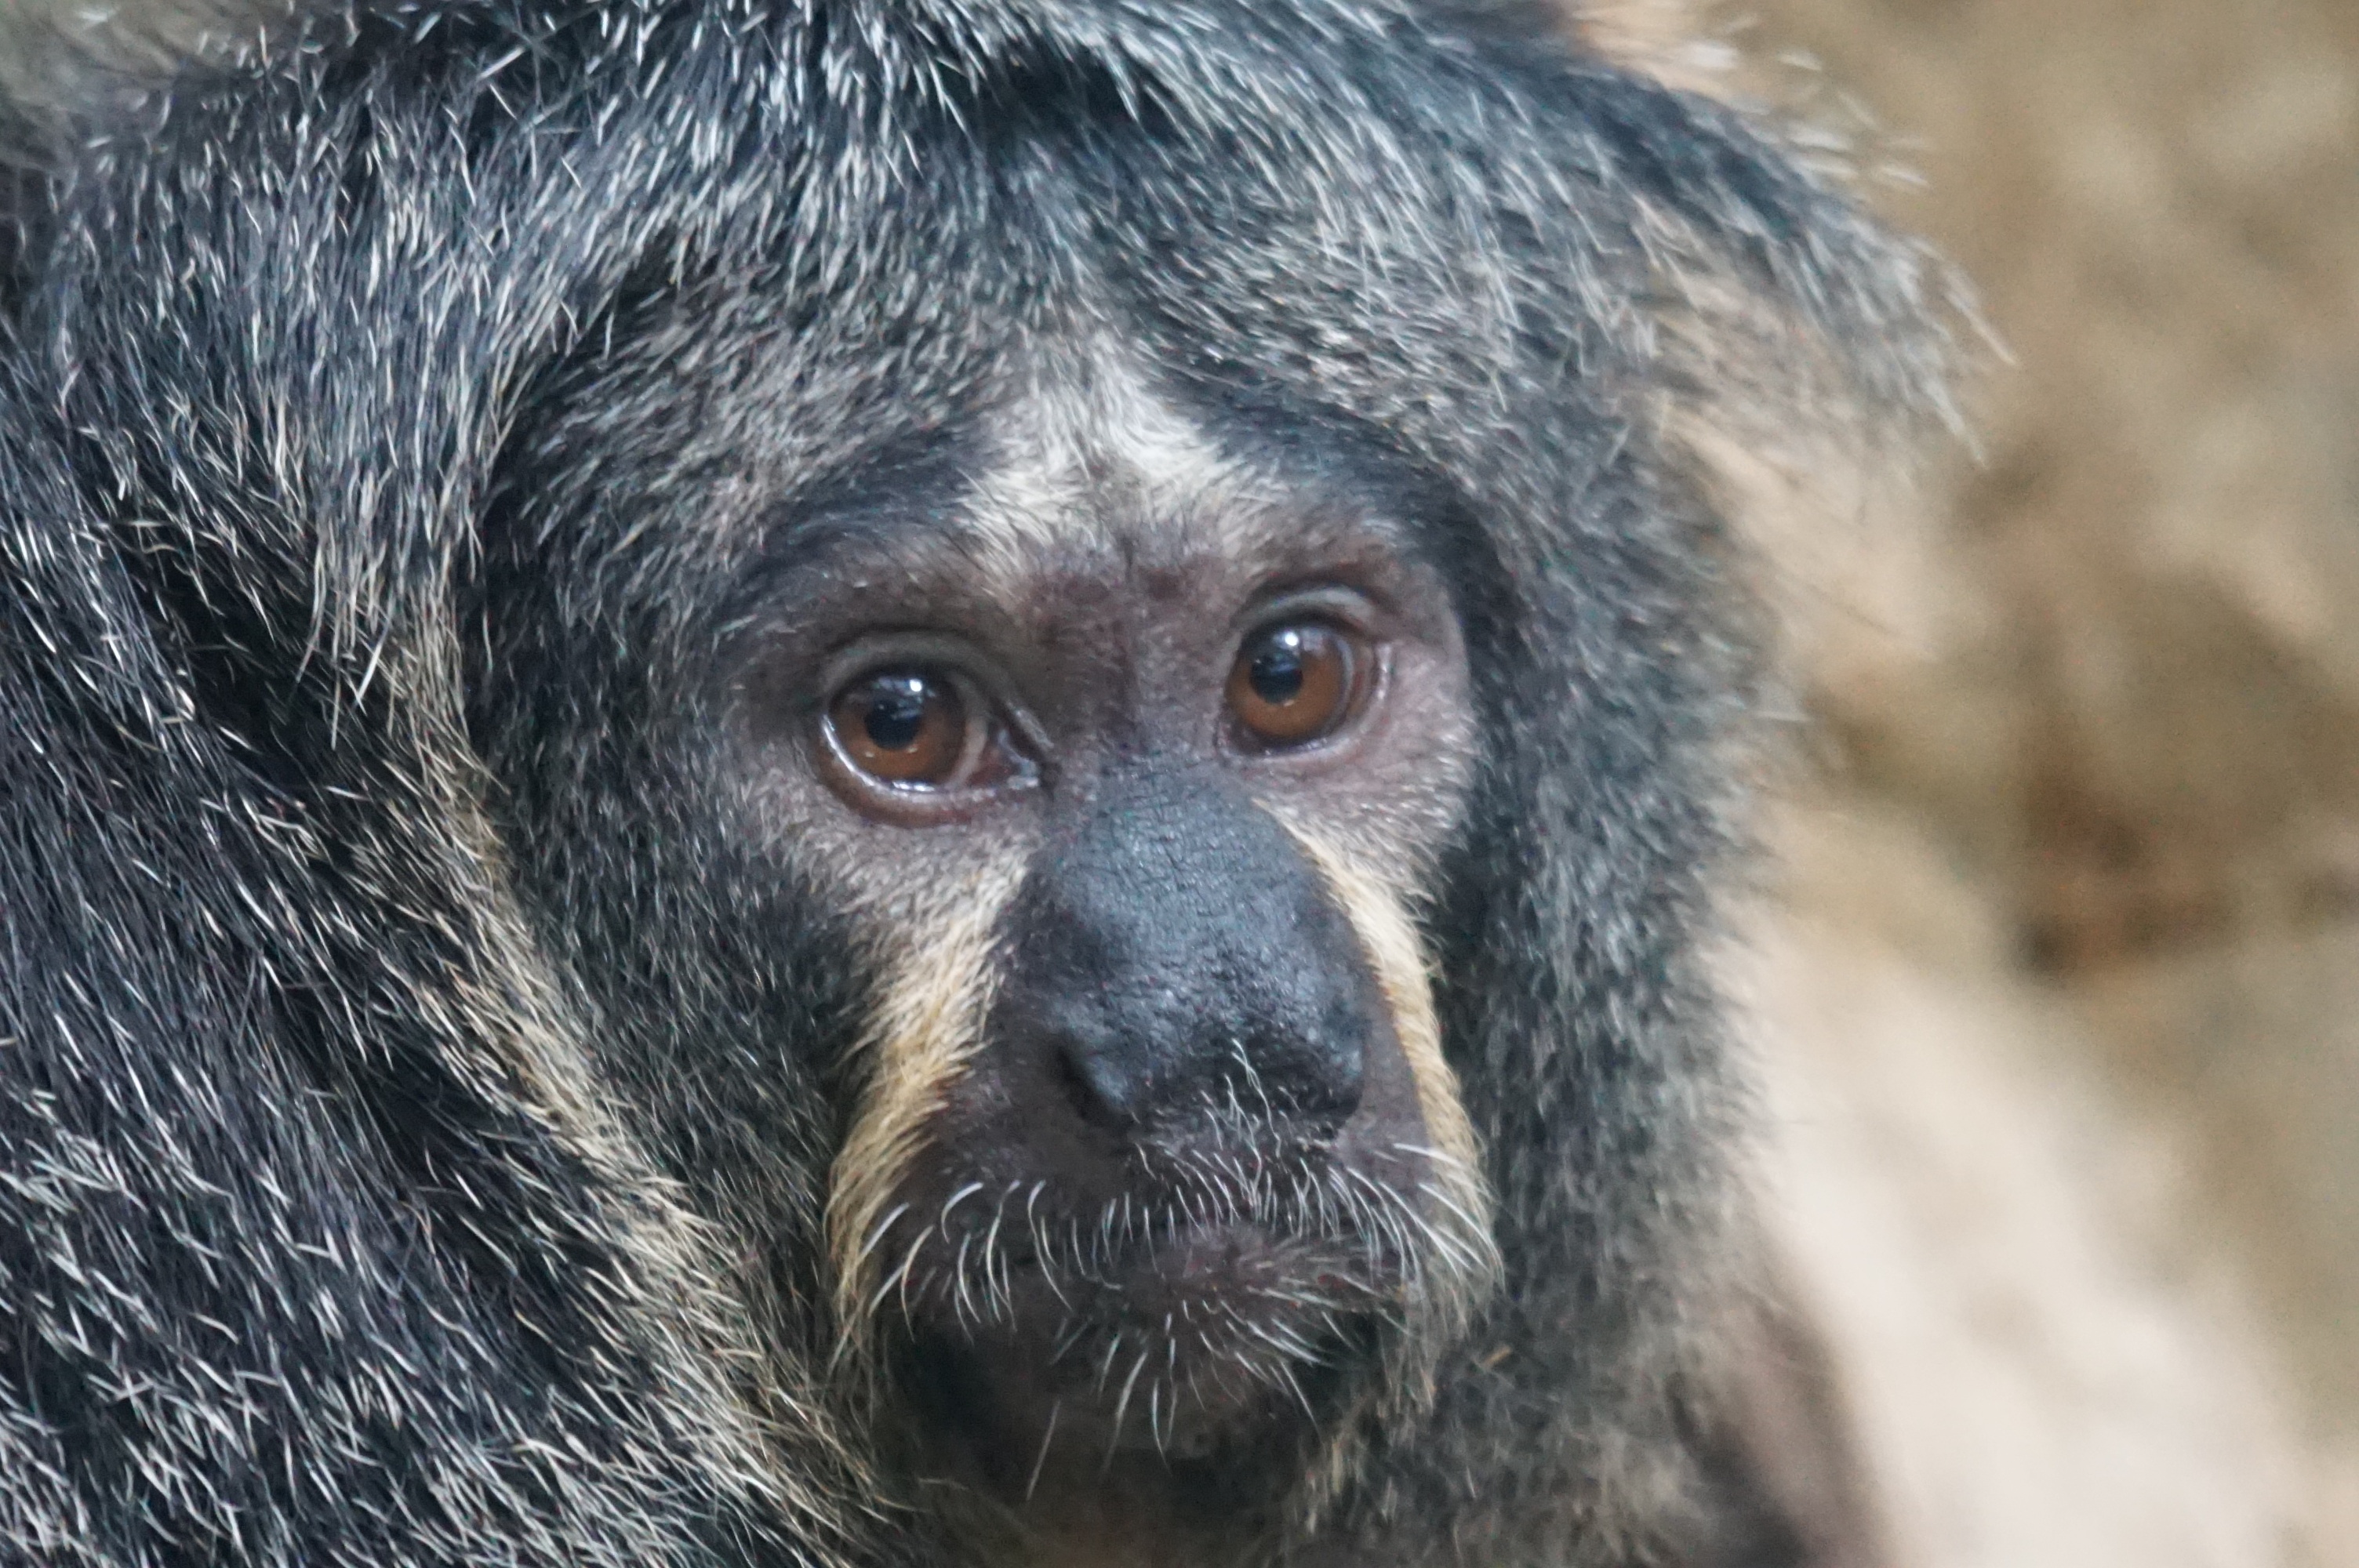
female, wildlife, zoo, mammal, monkey, fauna, primate, chimpanzee, rainforest, vertebrate, wildlife photography, weisskopfsaki, western gorilla, great ape, common chimpanzee